Pune

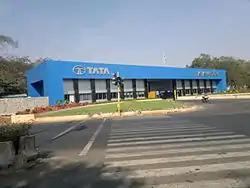
Tata motors vehicle manufacturing plant in Chinchwad

Healthcare in the PMR is provided by private and public facilities. Primary care is provided by practitioners of Allopathic medicine as well as traditional and alternative medicine (i.e. "Ayurved", Homeopathy and Unani). For minor and chronic ailments, people in the region often rely on practitioners of traditional medicine.